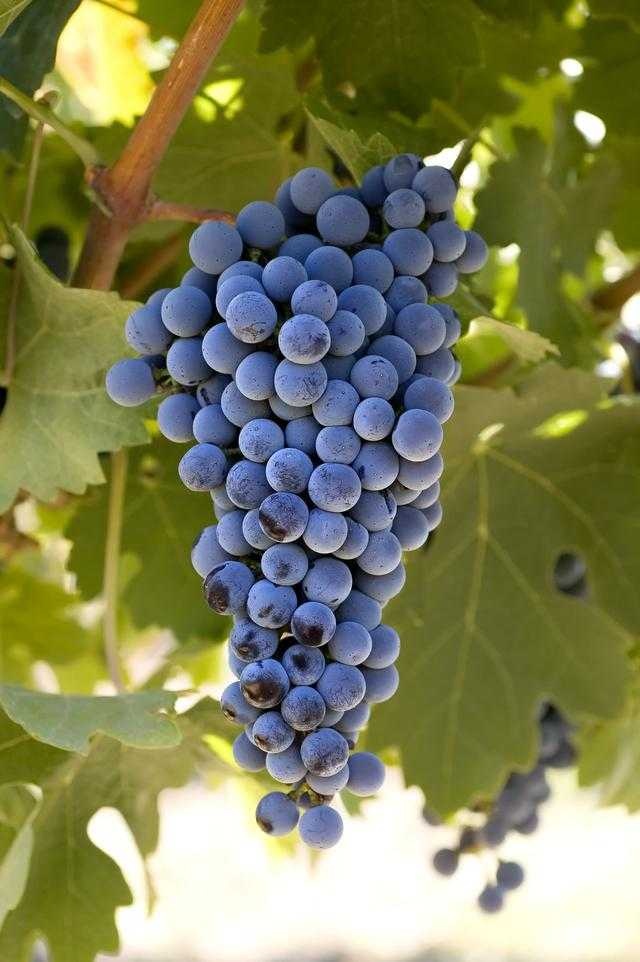
Label: Grapes